Bertiespeak

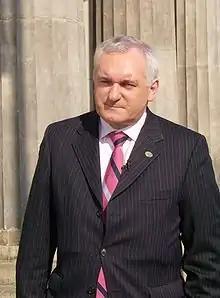
Bertiespeak is spoken by Bertie Ahern, seen here in Berlin in May 2007

Bertiespeak or Bertie-speak is a way of speaking the English language as spoken by former Irish Taoiseach Bertie Ahern.